Radcliffe, Greater Manchester

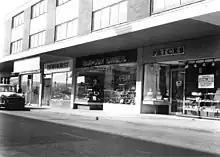
Dale Street in 1966. Trade within the town's shopping centre has declined in recent years.

The closure of the East Lancashire and Radcliffe Paper Mills, both of which employed thousands of people, has left a large gap in the town's local economy. Along with the decline of local industry the town's shopping centre has suffered a severe loss of trade and is now barely viable as a retail outlet. Radcliffe's market hall compares poorly with the neighbouring Bury Market. Amongst other shops, the town's central shopping precinct retains a Boots. A Dunelm Group, formerly known as Dunelm Mill, home and soft furnishings store now occupies the former site of the town's Asda supermarket on Green Street. In February 2018 a new Lidl store opened its doors on the site of the old bus station employing around forty people.